Eets

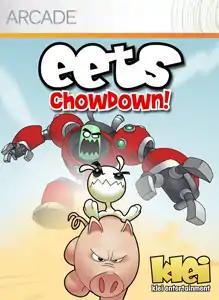
"Eets: Chowdown" cover art

Eets (also known as Eets: Hunger. It's emotional.) is a 2D puzzle video game developed by Klei Entertainment and released on March 27, 2006 for Microsoft Windows. It was later released for Mac OS X on December 9, 2010. Both the Windows and Macintosh versions of the game are distributed digitally via Steam. On April 25, 2007 the game was released for the Xbox 360 via Xbox Live Arcade under the title Eets: Chowdown. "Eets" is a puzzle game with similarities to "Lemmings" where players must guide a character through an on-screen puzzle.